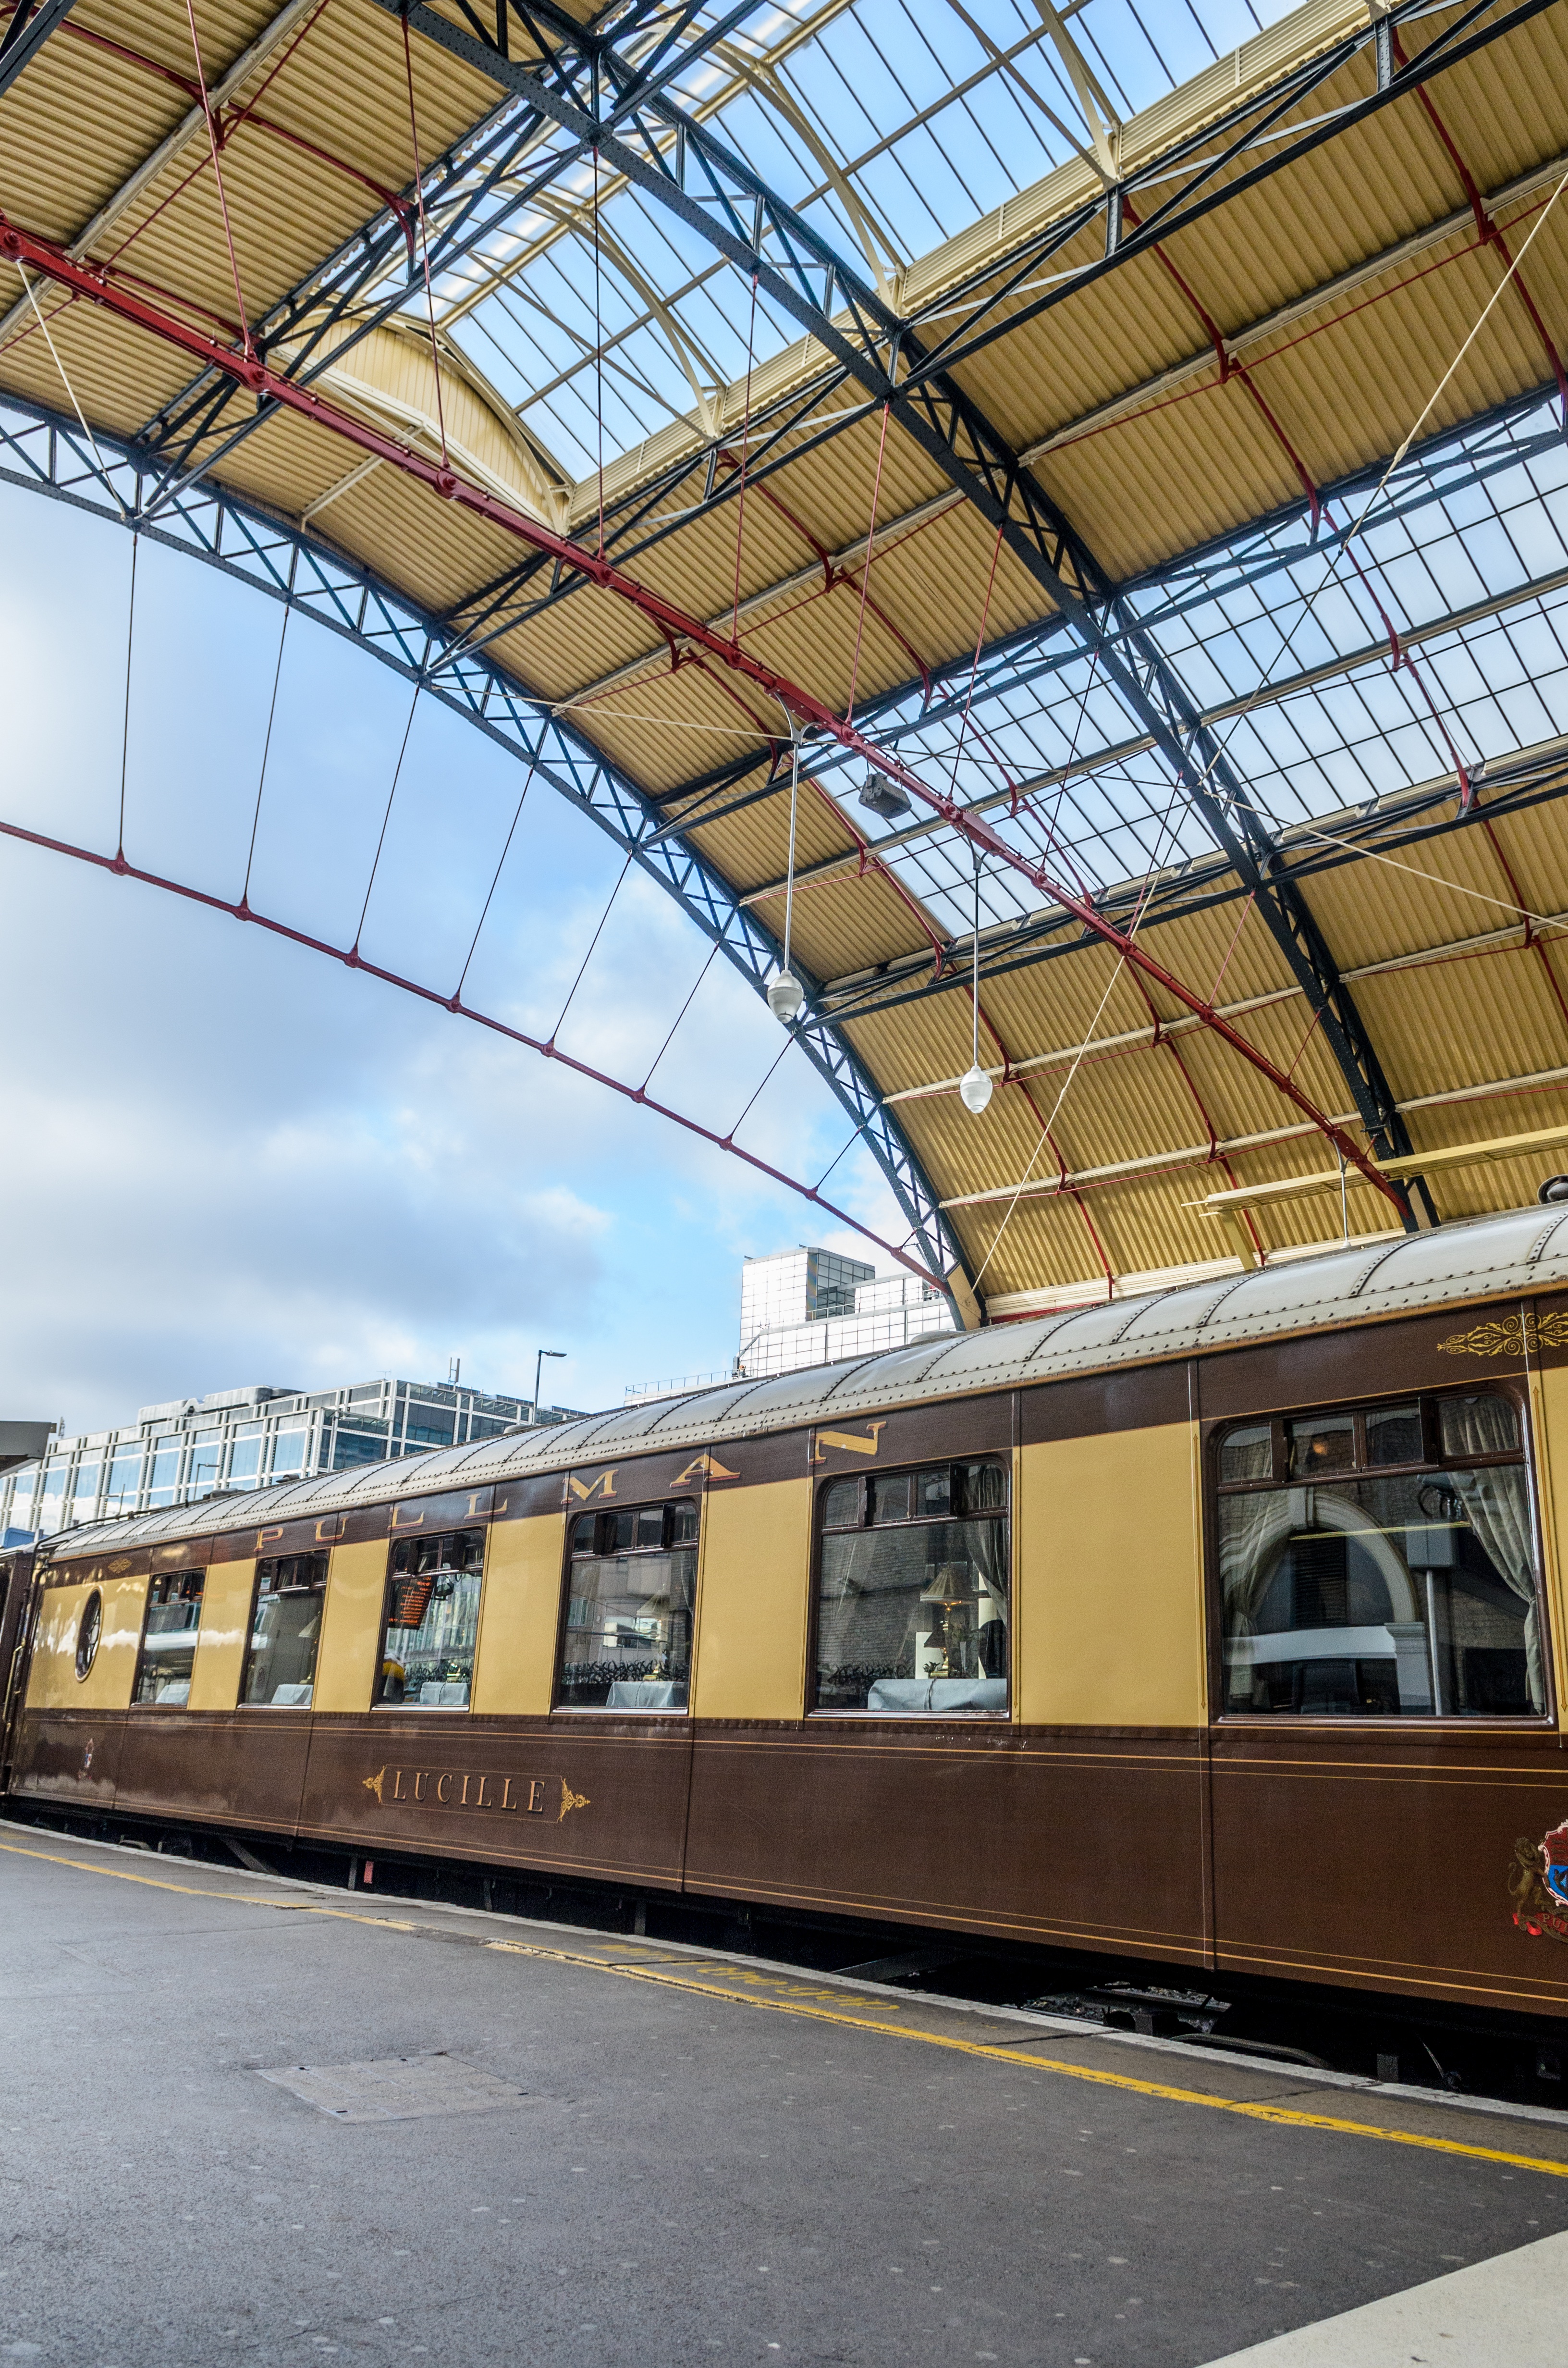
train, transport, vehicle, train station, public transport, passenger, rail transport, rolling stock, metropolitan area, railroad car